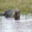
Label: otter